Visa policy of Moldova

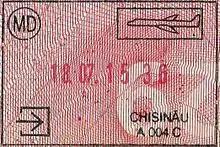
Entry stamp of Moldova

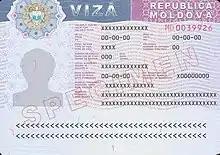
Moldovan visa specimen

Citizens of visa-required countries are allowed to visit Moldova without a Moldovan visa if they hold a valid residence permit, a valid 'C'-type, or a valid 'D'-type visa issued by a Schengen member state or a European Union member state.